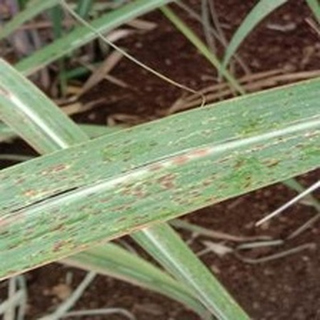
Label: sugarcane_rust